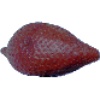
Label: Salak 1